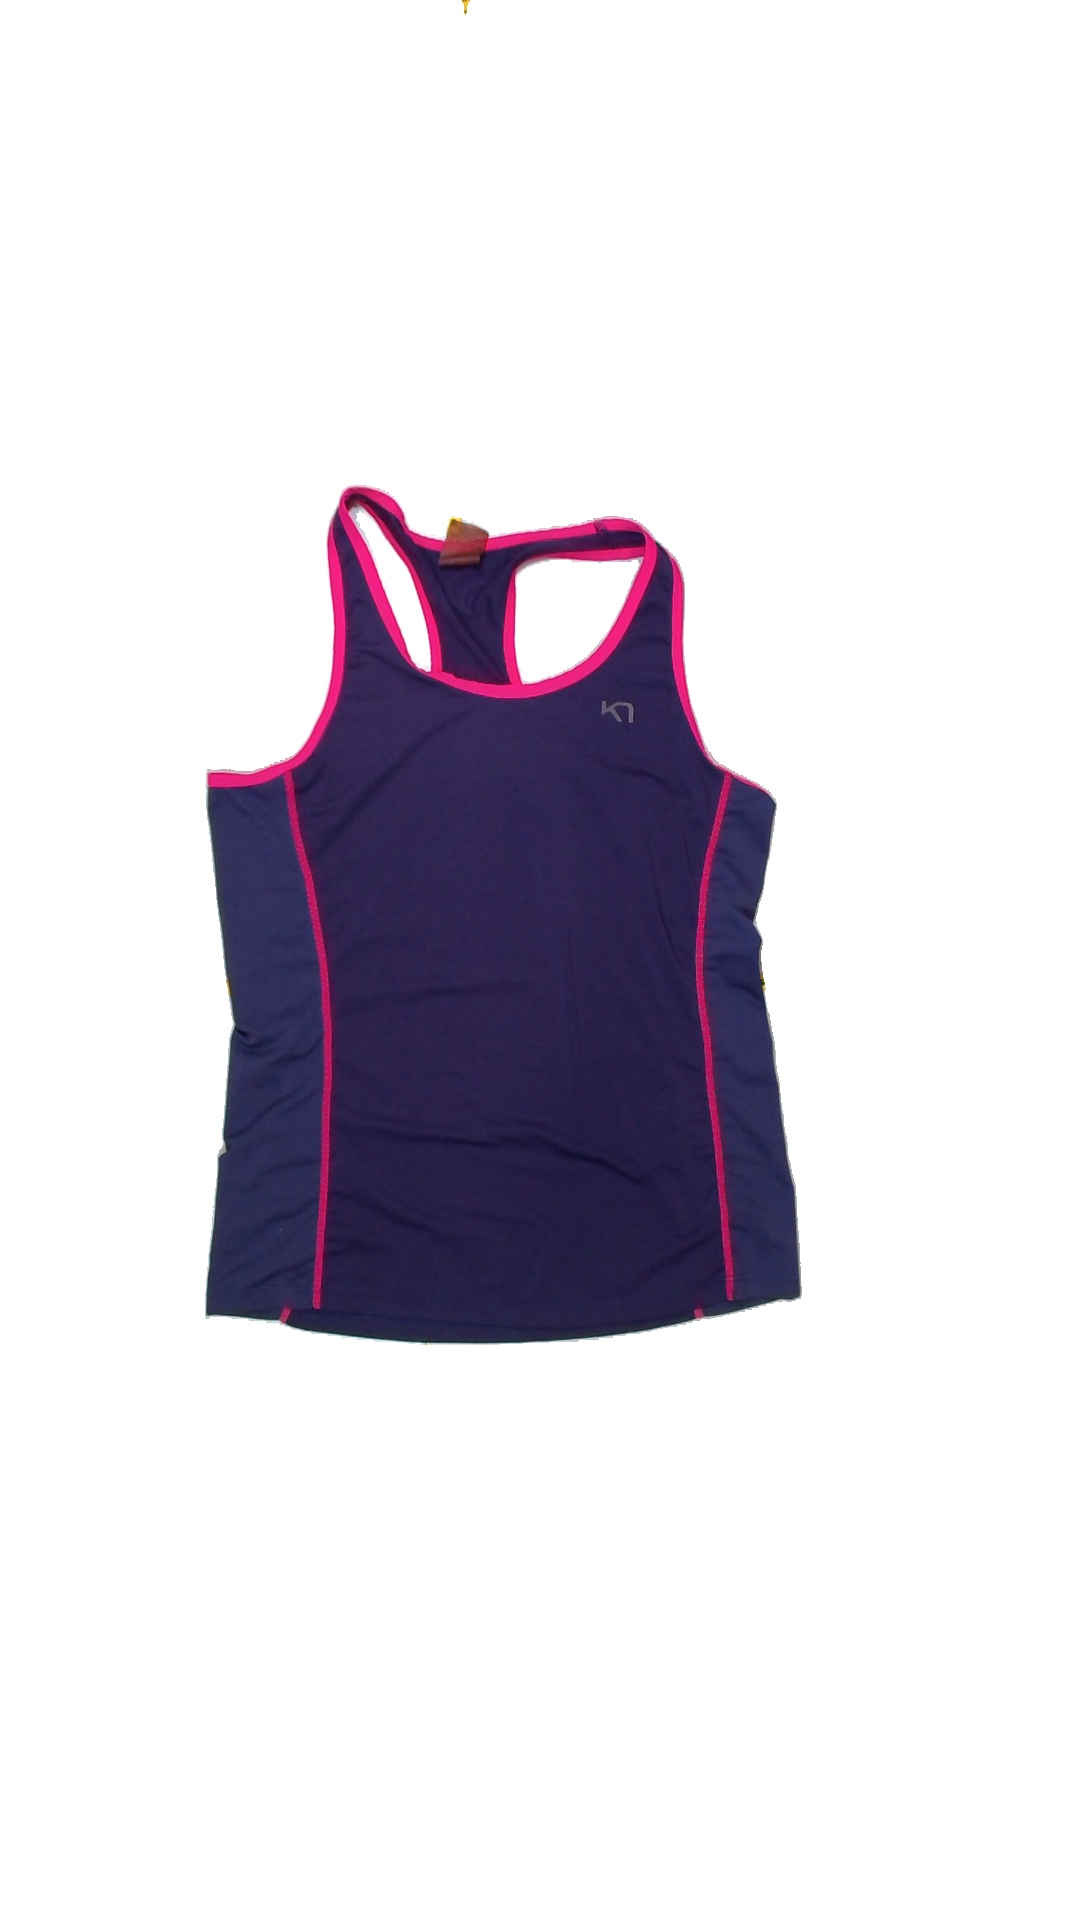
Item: Tank Top (Ladies)
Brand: Not Applicable
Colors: Multicolor
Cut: Regular, C-collar
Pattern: Plain
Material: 100% polyester
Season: Summer
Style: Sports
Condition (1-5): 4
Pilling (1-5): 4
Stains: No
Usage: Export
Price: <50